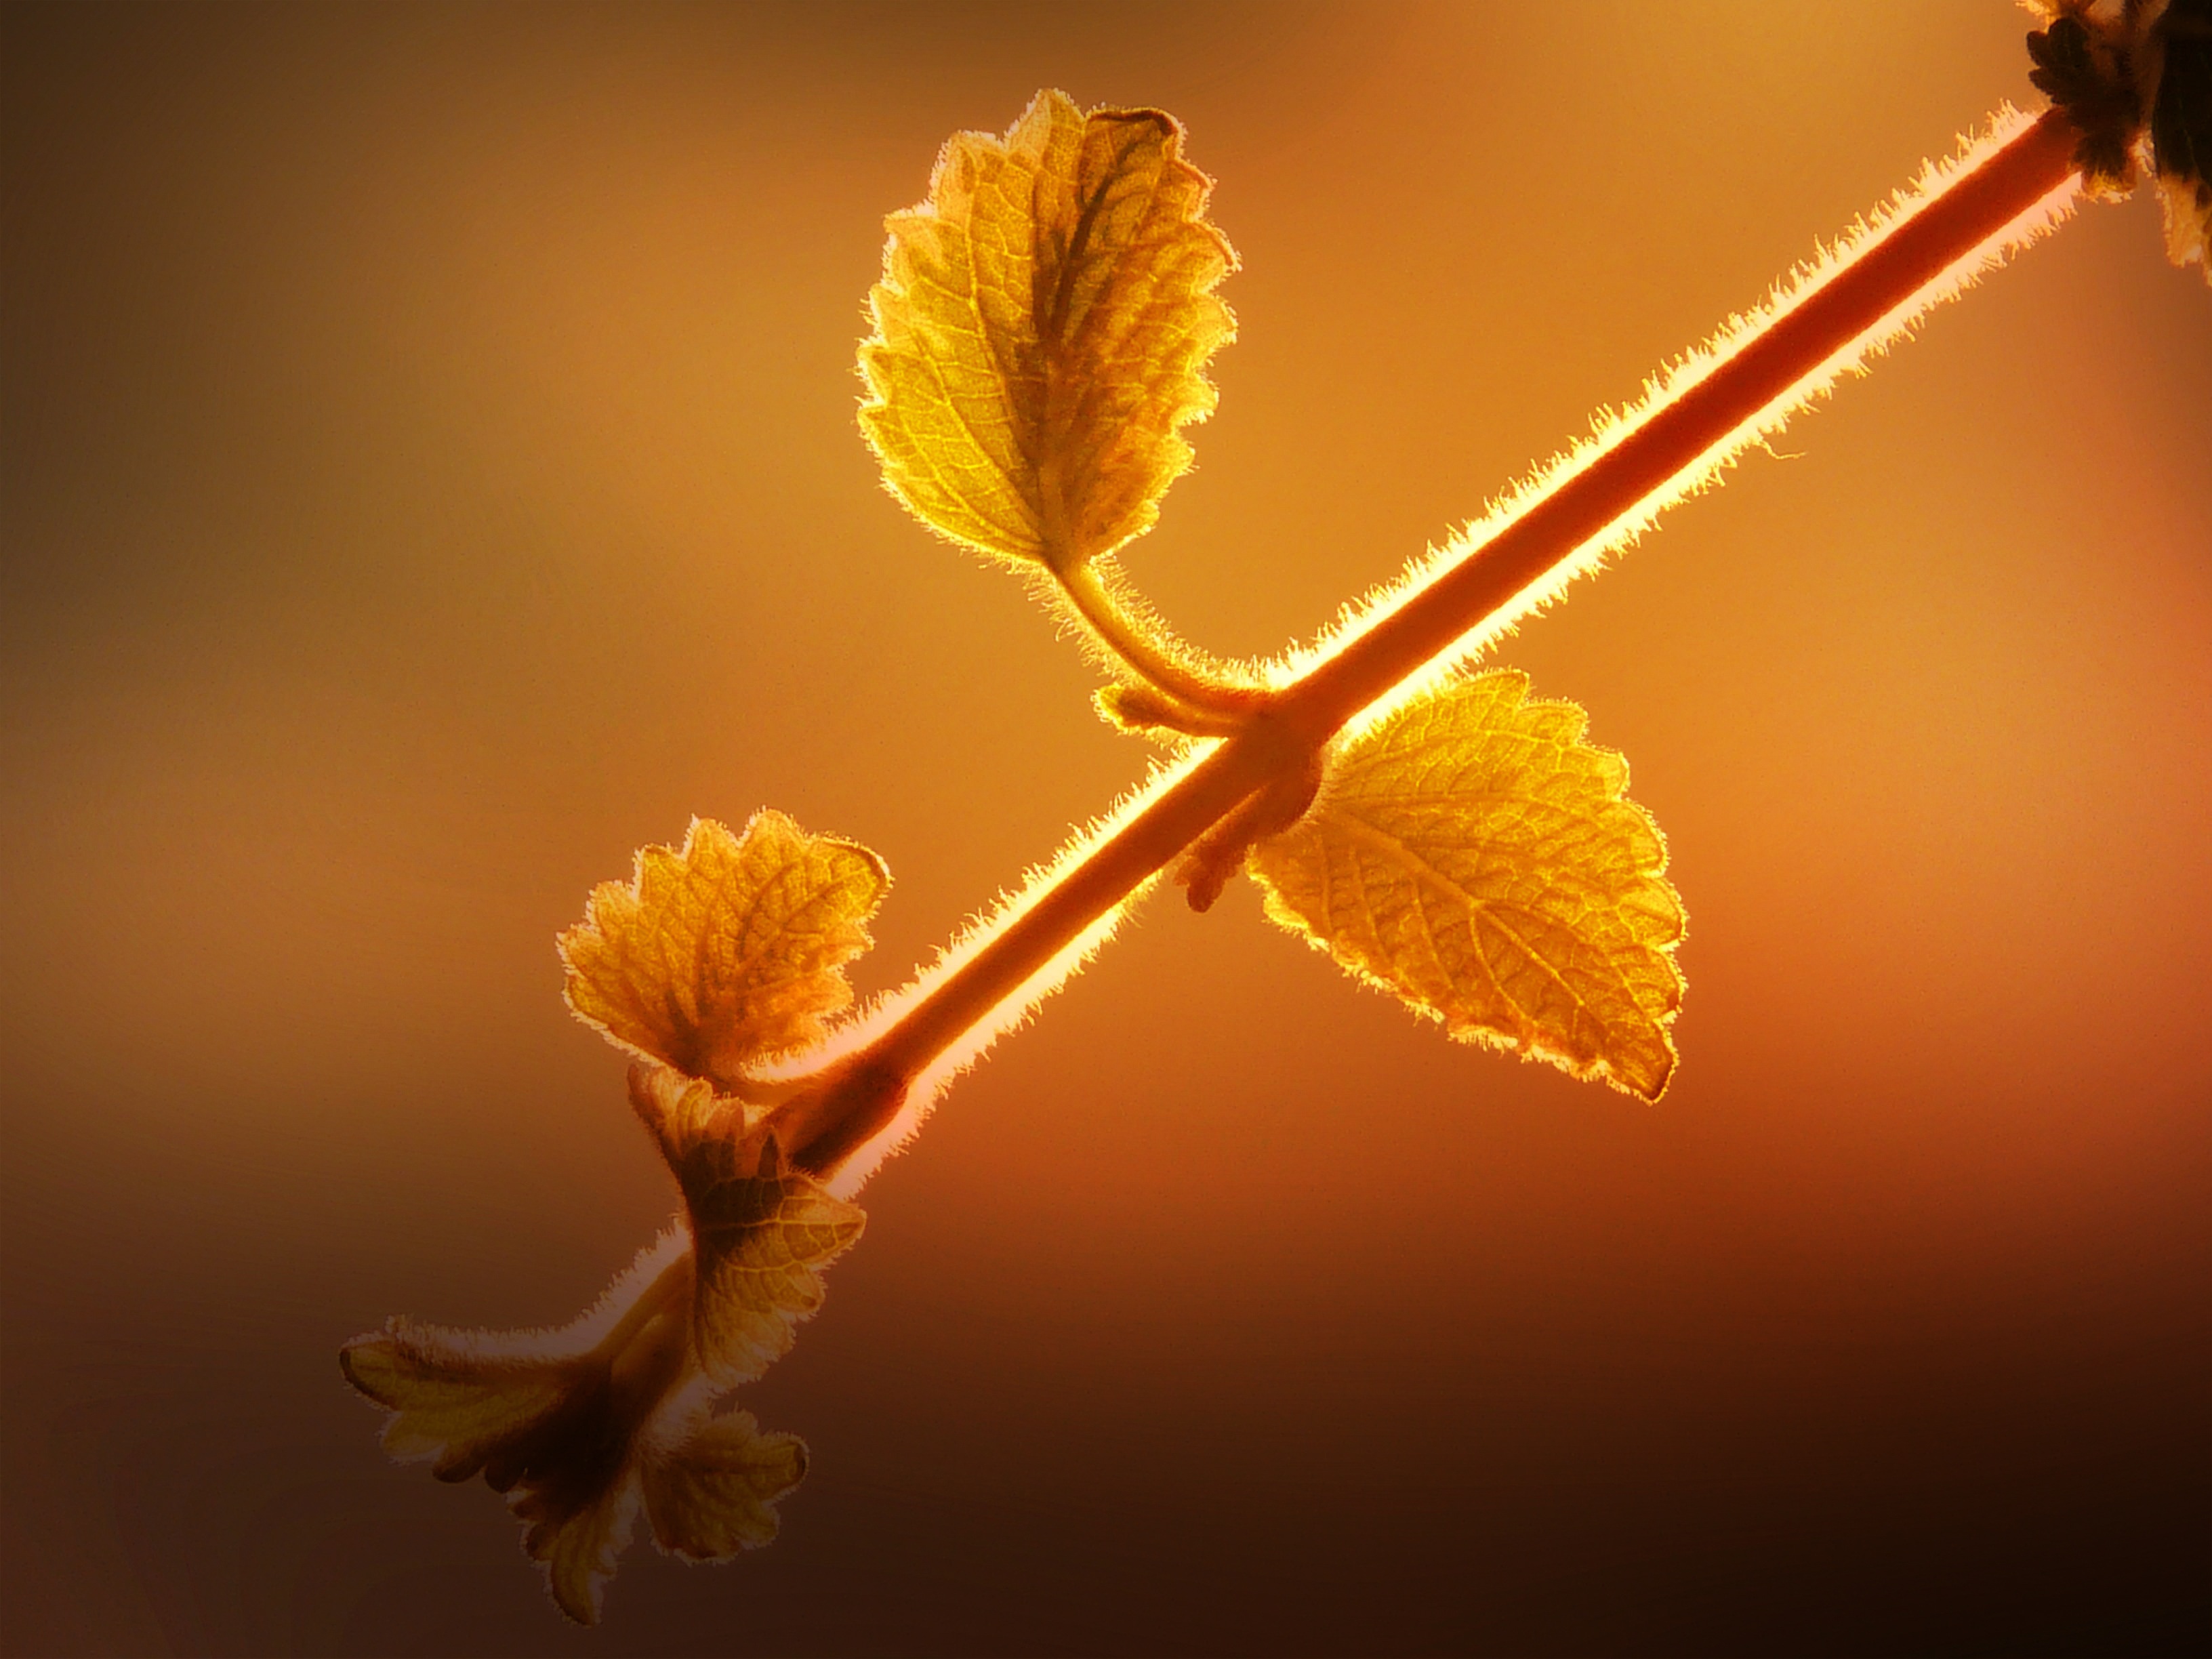
tree, branch, plant, photography, sunlight, leaf, flower, petal, pollen, produce, autumn, yellow, lighting, flora, season, blackberry, close up, macro photography, maidenhair tree, young drove, plant stem, computer wallpaper